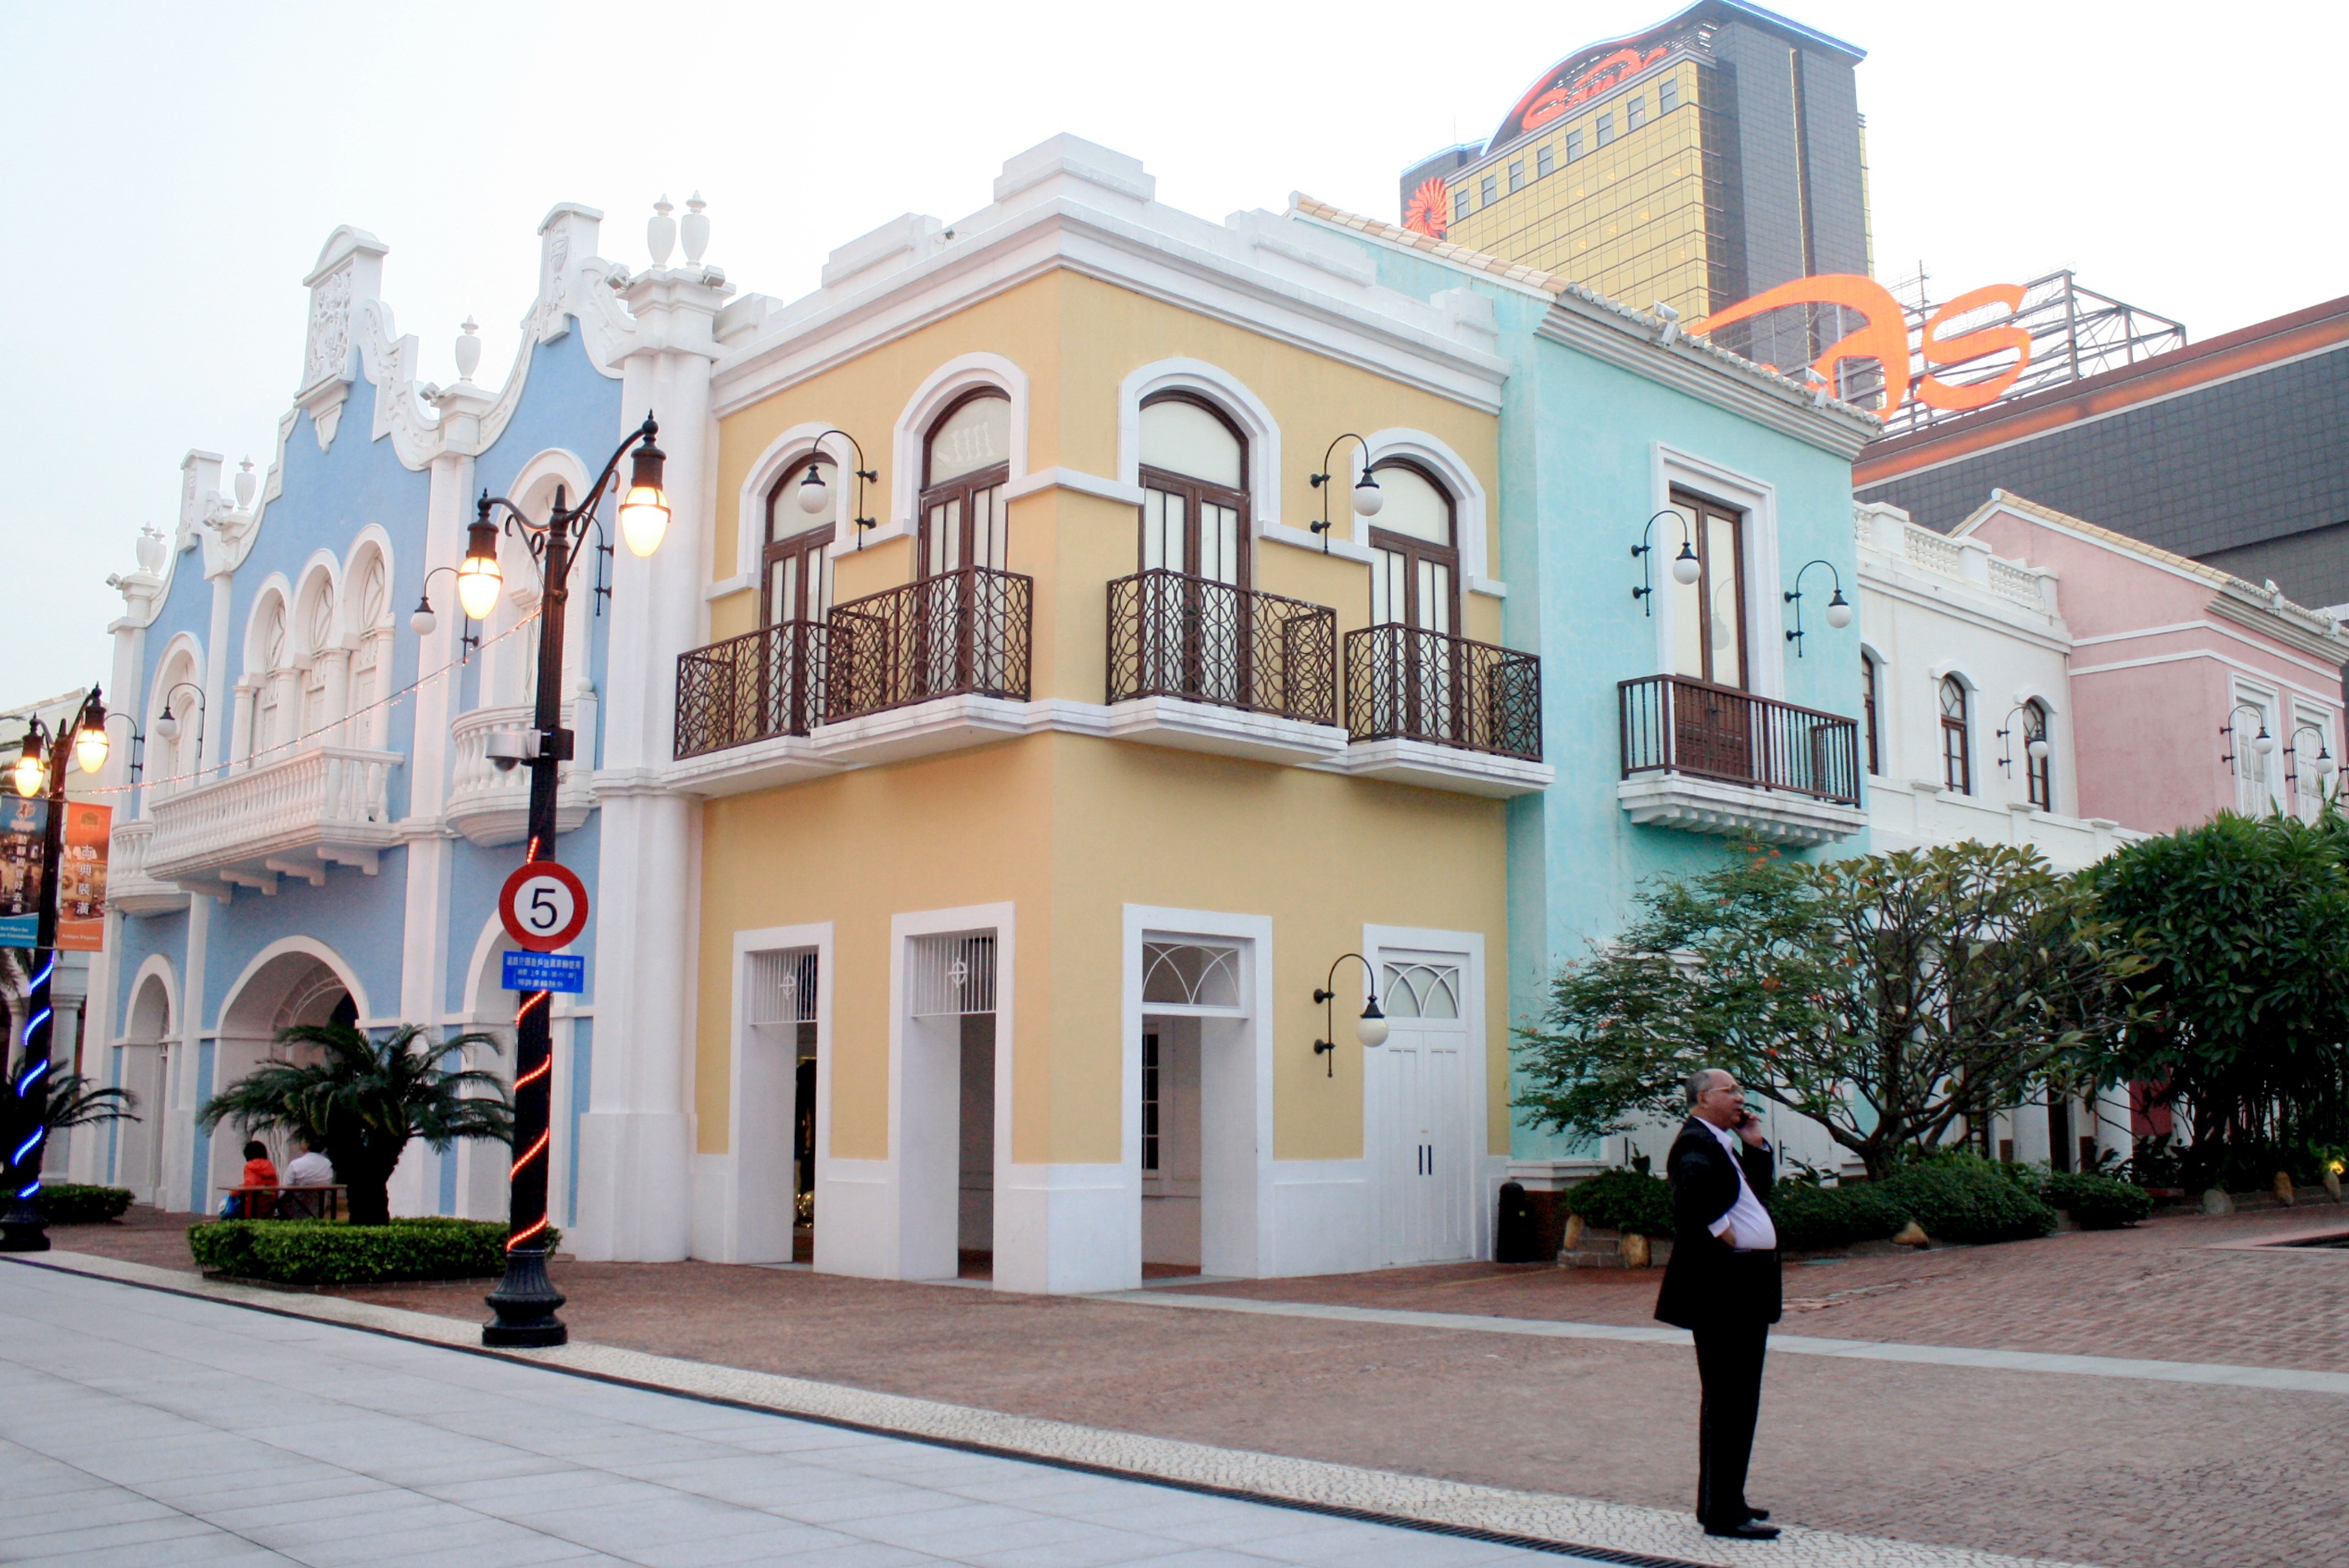
town, building, plaza, facade, property, tourism, estate, neighbourhood, residential area